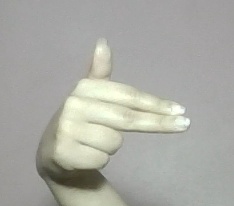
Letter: ghain